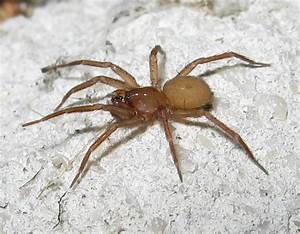
Label: spider